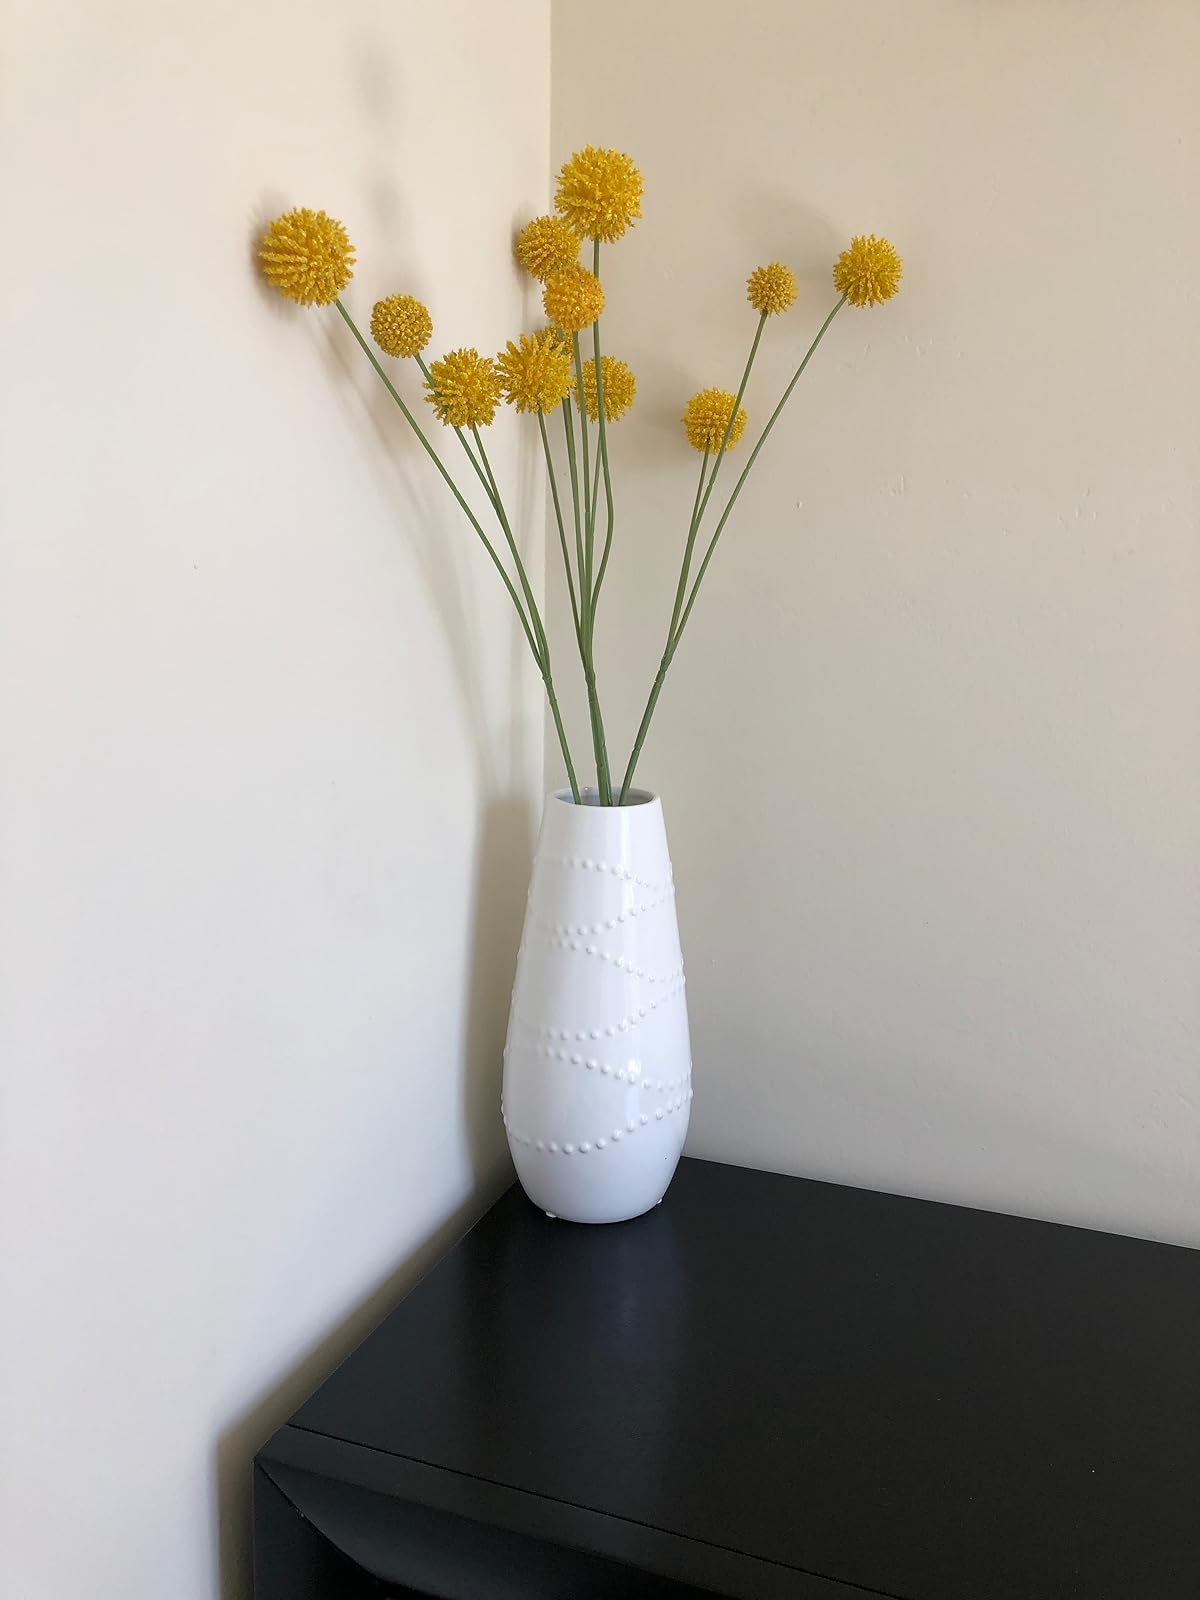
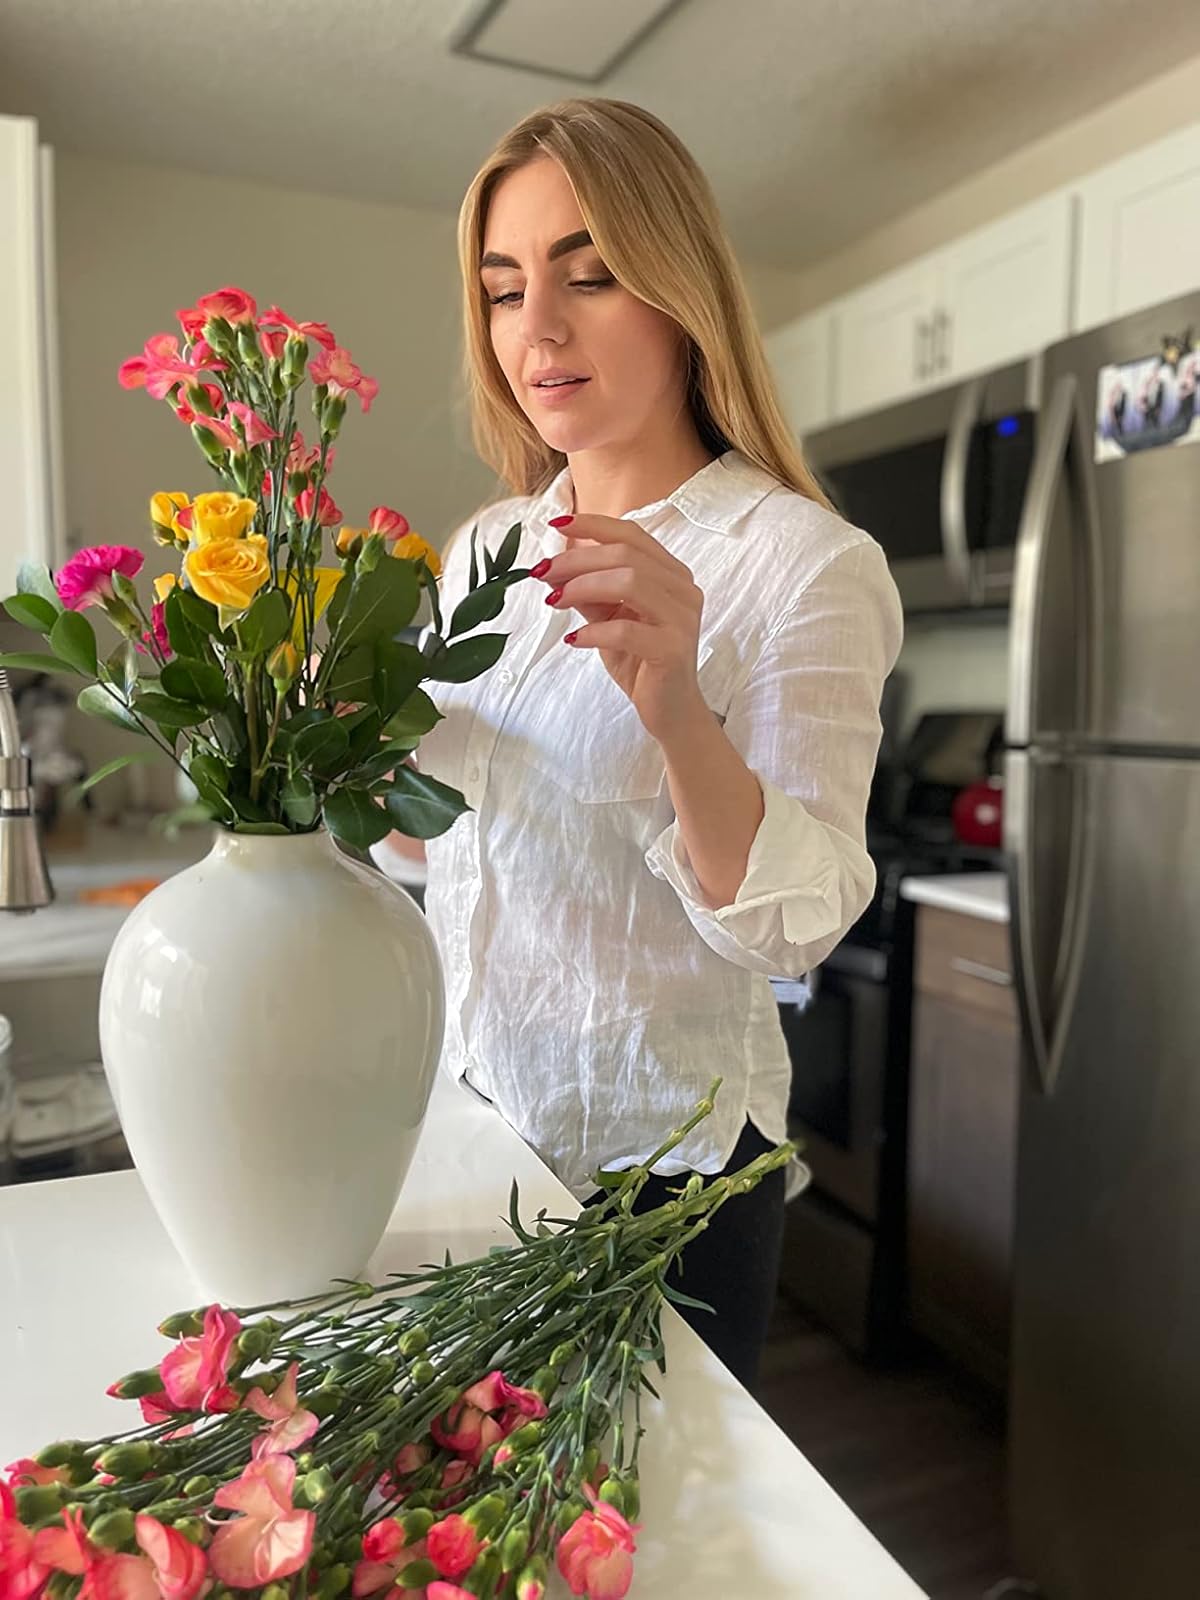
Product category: vase
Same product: no